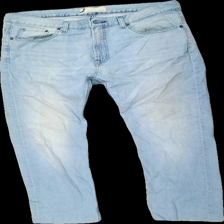
View: front
Type: Jeans
Category: Men
Brand: Dressman
Colors: Blue
Material: 100% cotton
Pattern: Floral print
Cut: Regular
Season: All
Trend: Denim
Price range: 50-100
Recommended usage: Export
Comment: cropped bottoms